Thomas Britton

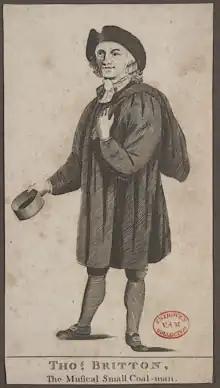
"Thos Britton the Musical Small Coal-man" (unknown artist, c.1800: Victoria and Albert Museum)

Britton's knowledge of literature and the arts became well known, and his modest and honest nature and acceptance of his social position was often noted. These were qualities appreciated by contemporaries who considered themselves socially superior. His concerts became regarded as the premier venue for chamber music in London, with an audience drawn from a wide social strata. At first, concerts were free, but Britton later requested an annual subscription of ten shillings, considered exceptionally low even at the time. By 1712, Ralph Thoresby was able to note: "In our way home called at Mr. Britton's, the noted small-coal man, where we heard a noble concert of music, vocal and instrumental, the best in town, which for many years past he has had weekly for his own entertainment, and of the gentry, &c., gratis, to which most foreigners of distinction, for the fancy of it, occasionally resort."